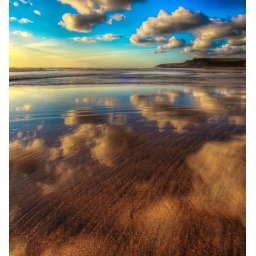
Bude beach in Cornwall. Clouds reflecting in the wet sand